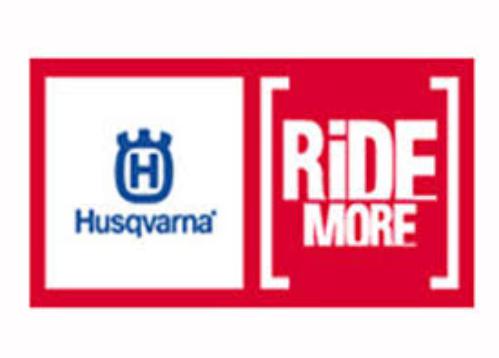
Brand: Husqvarna-1
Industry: Transportation